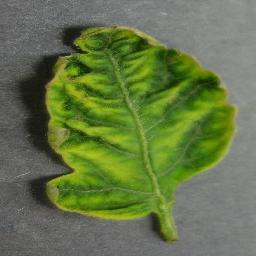
Label: Tomato___Tomato_Yellow_Leaf_Curl_Virus